Eyachtal Span

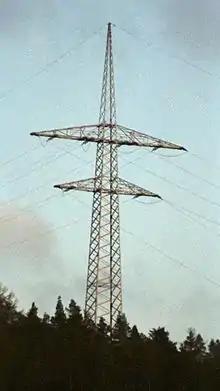
Southern pylon of the Eyachtal Span

The Eyachtal Span is the crossing of the Eyach valley with a 110 kV line in Neuenbürg and Höfen an der Enz in the Black Forest in Germany. The Eyachtal Span was built in 1992. With a span of 1444 metres, it is the greatest span of a power line in Germany. The pylons on which the Eyach Span is fixed are 70 metres high and located on Heuberg and Eiberg.